William W. Church

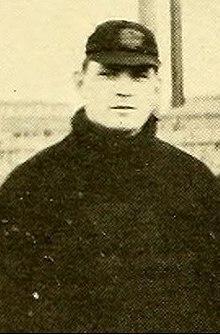
Church cropped from 1897 Purdue team photo

William Wells Church (December 17, 1874 – March 28, 1966) was an American football player and coach. A native of Chicago, he played college football at Princeton University, where he was selected as an All-American at tackle in 1896. He served as the head football coach at Purdue University for one season, in 1897, and at Georgetown University for two seasons, in 1899 and 1901, compiling a career college football record of 5–3–1. Church participated in early professional football: He played tackle for the Duquesne Country and Athletic Club in 1898 and the Homestead Library & Athletic Club in 1900, also coaching the latter team. He married Mary Myrtle Brock in 1902.